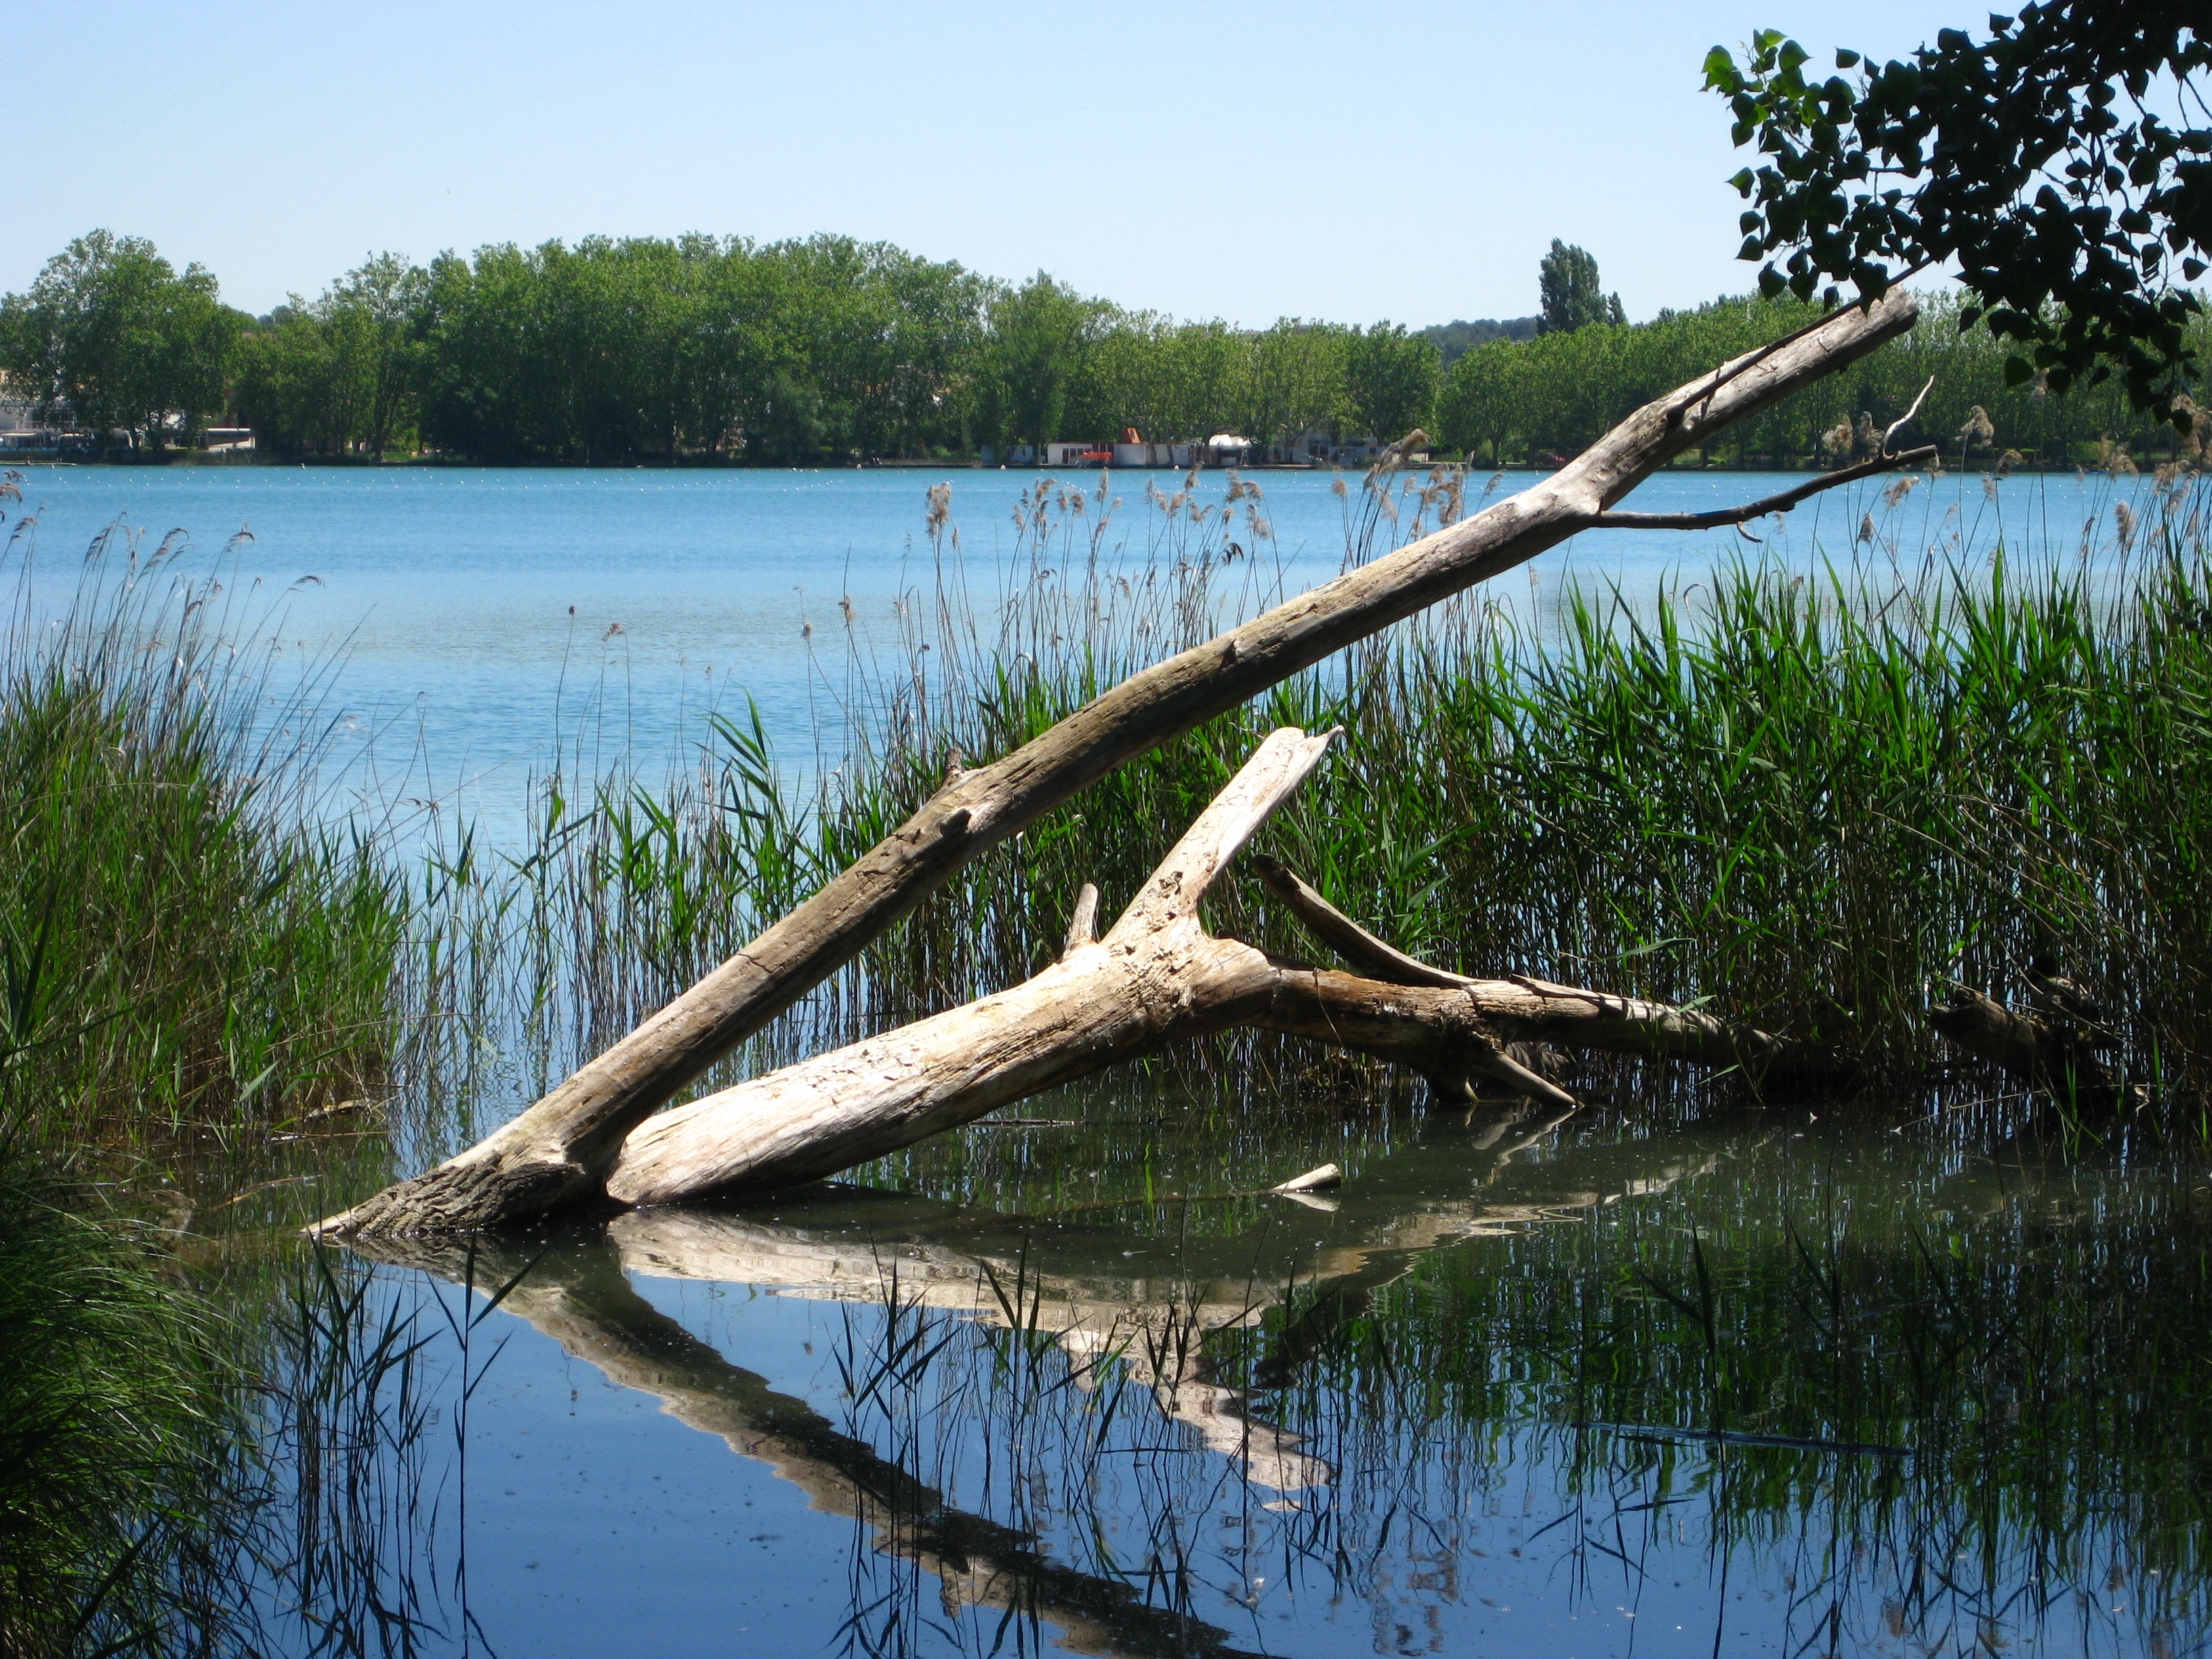
landscape, tree, water, nature, marsh, swamp, lake, trunk, river, pond, reflection, blue, reservoir, waterway, wetland, channel, naked, habitat, soledad, banyoles, fish pond, bayou